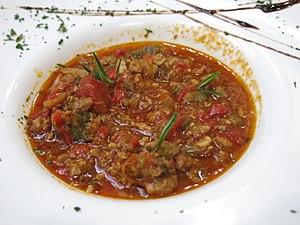
Axoa (spécialité basque) servi au restaurant de l'Hostellerrie du Château à Mauléon-Licharre (Pyrénées-Atlantiques).
La cuisine du Pays basque est reconnue en France et en Espagne pour sa qualité et son raffinement.